List of tourist attractions in Aurangabad

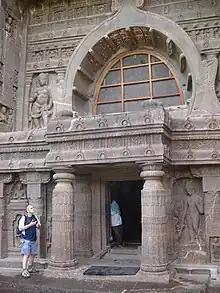
Ajanta Caves

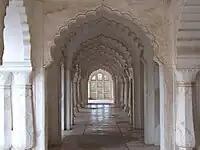
Bibi Ka Maqbara, inside view

Aurangabad is a historic city in the Maharashtra state of India. The city is a tourist hub, surrounded by many historical monuments, including the Ajanta Caves and Ellora Caves, which are UNESCO World Heritage Sites, as well as Bibi Ka Maqbara and Panchakki. The administrative headquarters of the Aurangabad Division or Marathwada region, Aurangabad, is said to be a "City of Gates" and the strong presence of these can be felt as one drive through the city. In 2010, the Maharashtra Tourism Minister declared Aurangabad to be the tourism capital of Maharashtra. It is also one of the fastest-growing cities in the world.